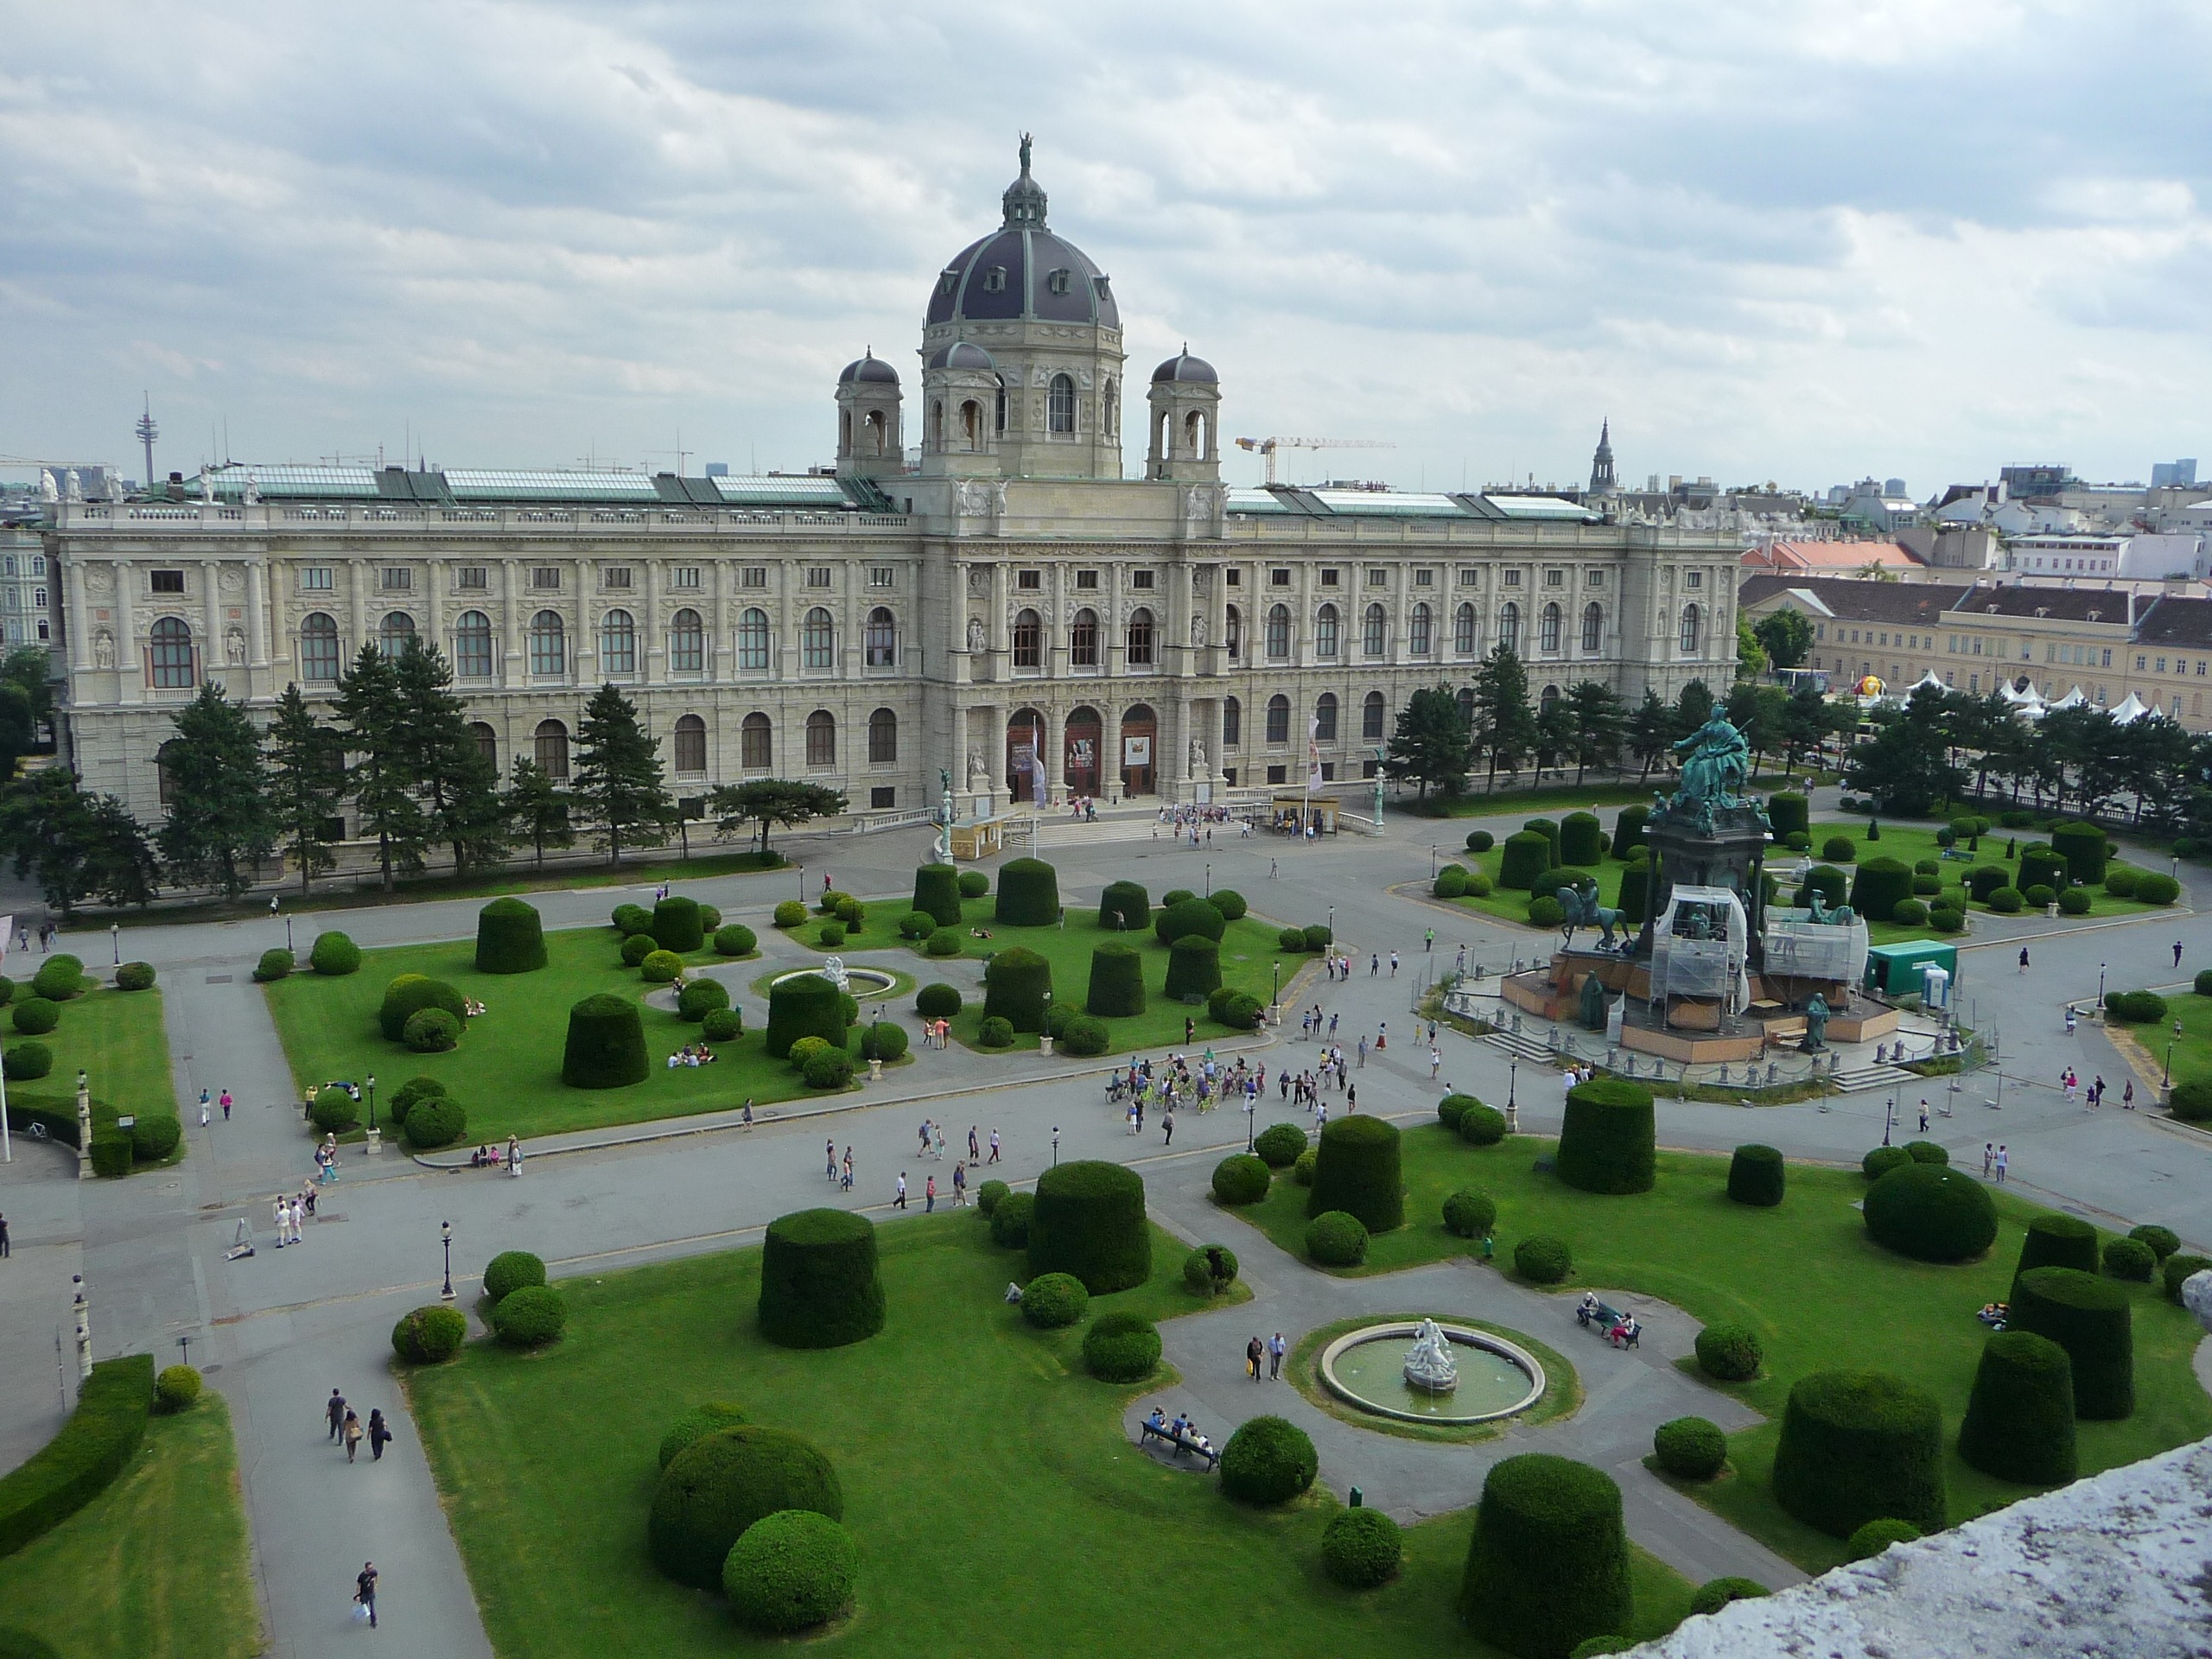
building, chateau, palace, museum, space, plaza, landmark, vienna, town square, estate, vienne, kunsthistorisches museum